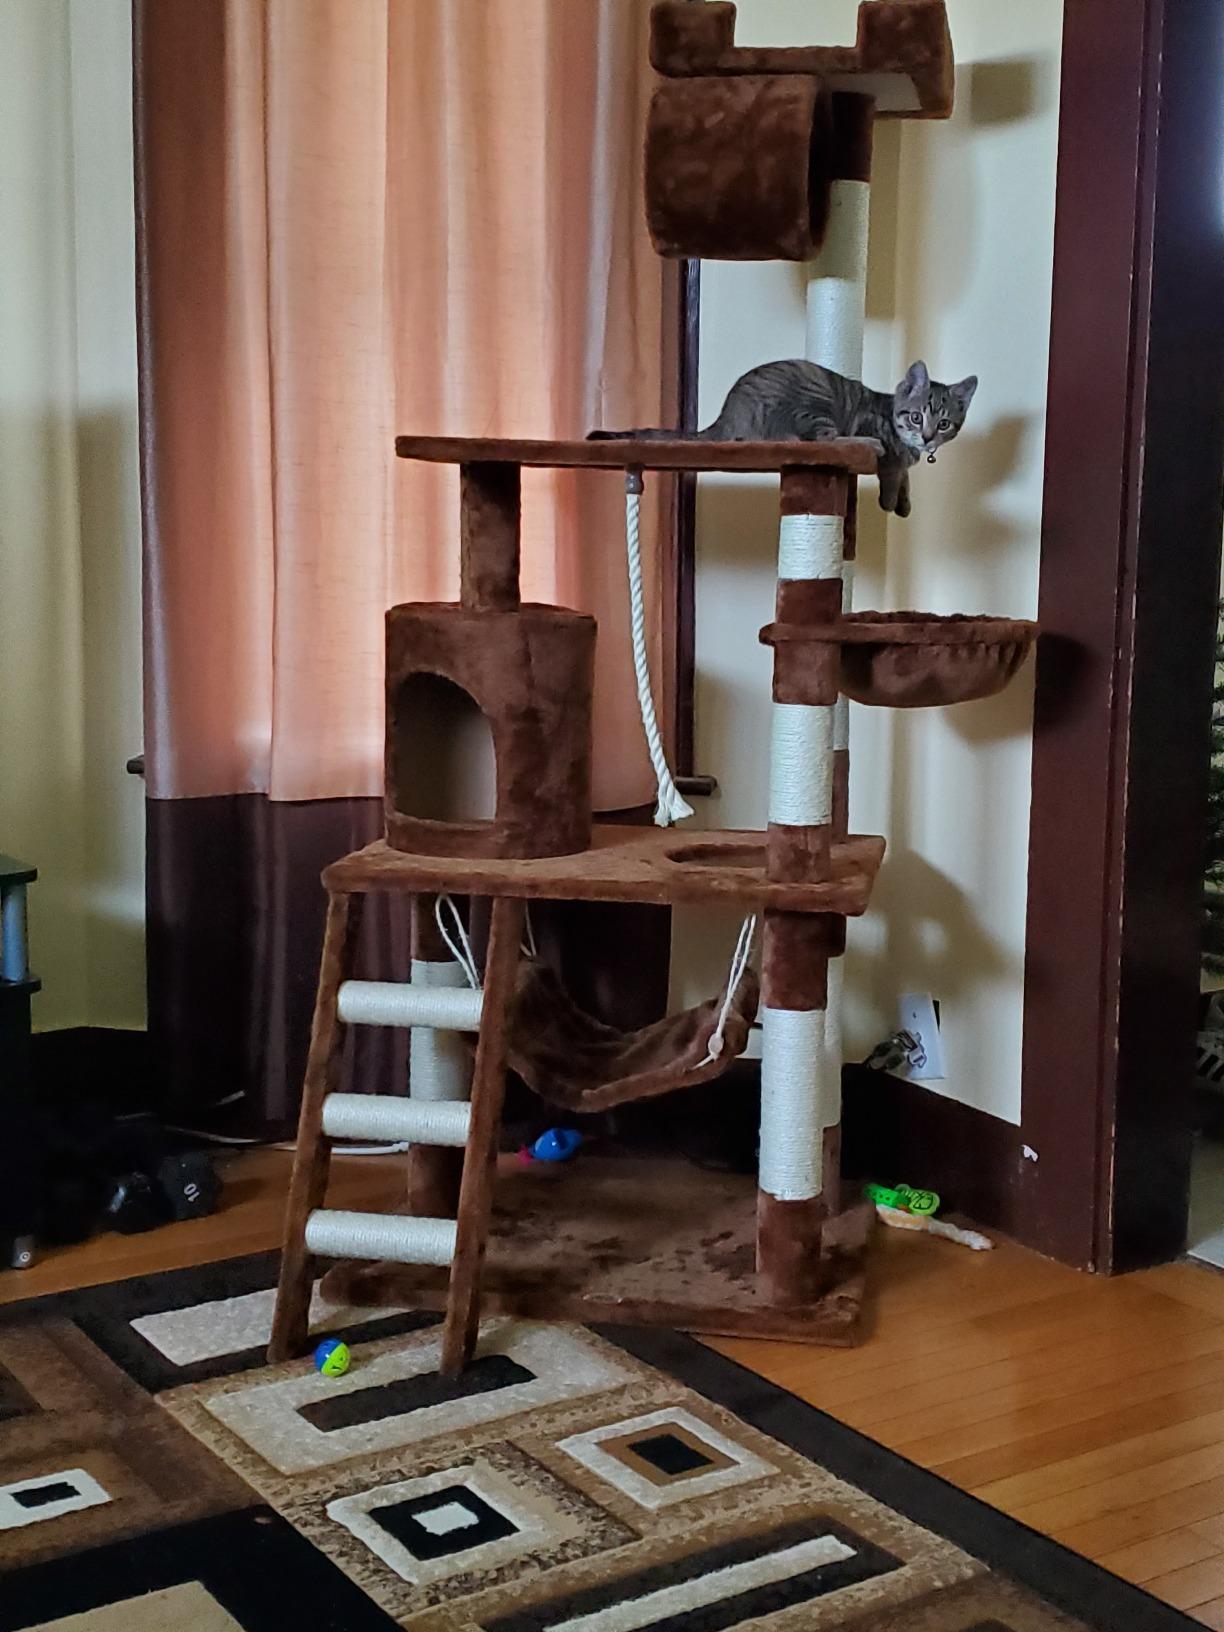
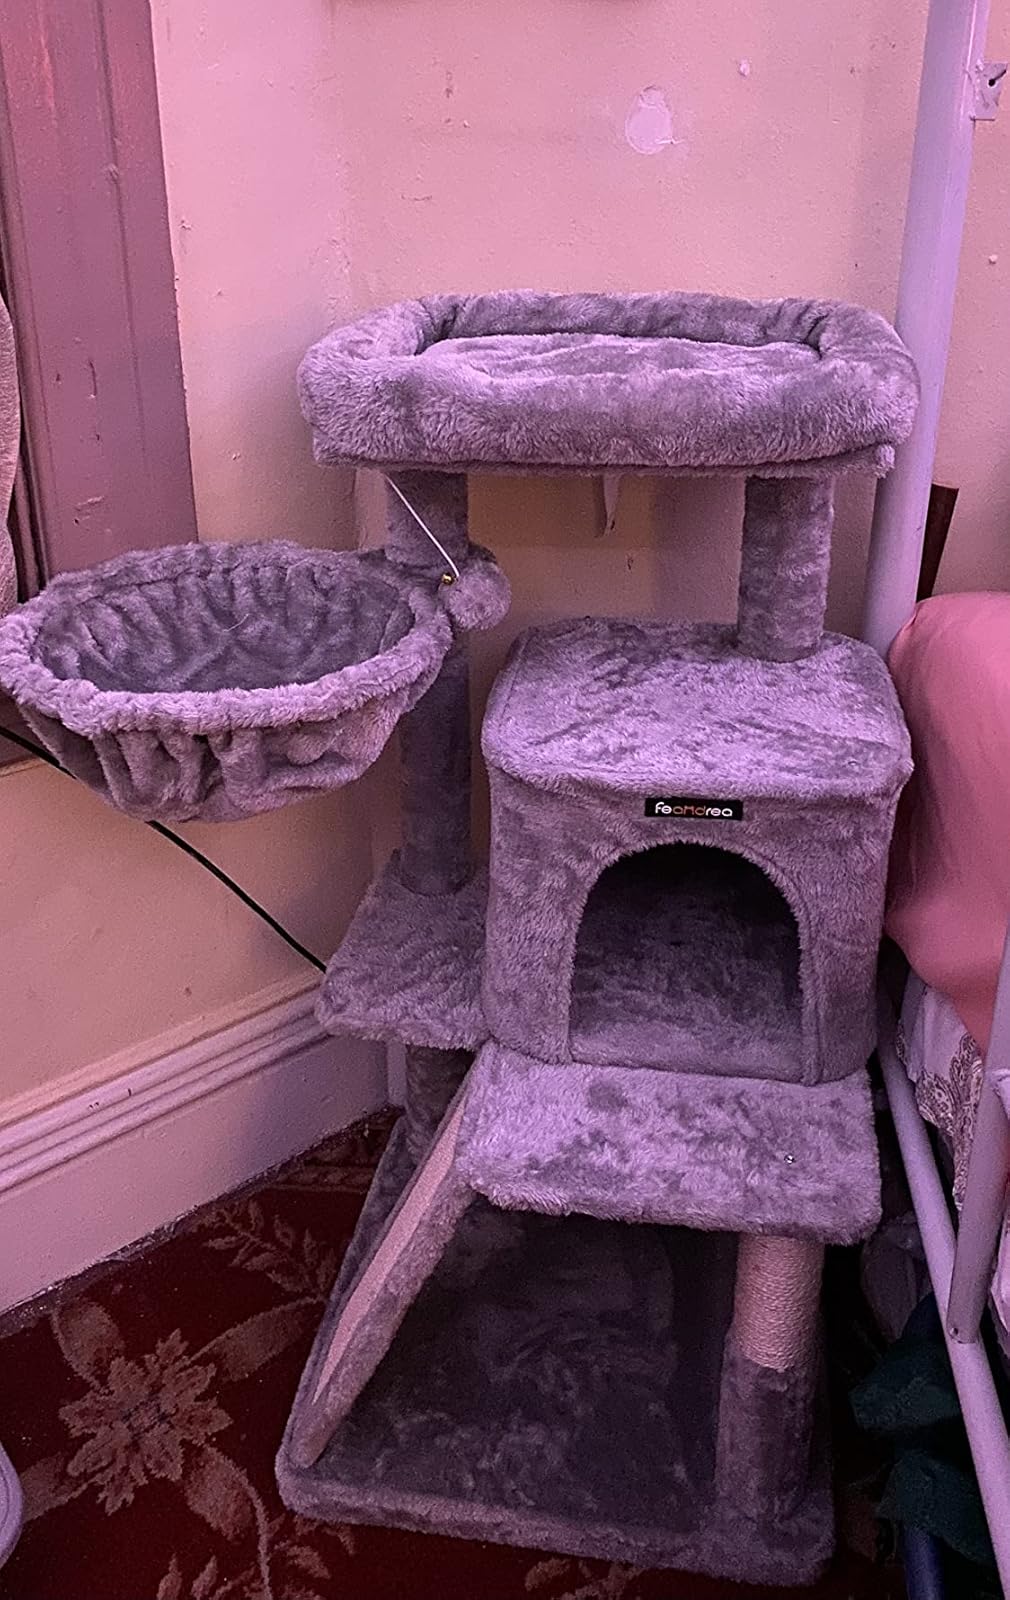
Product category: items_cat tree
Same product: no